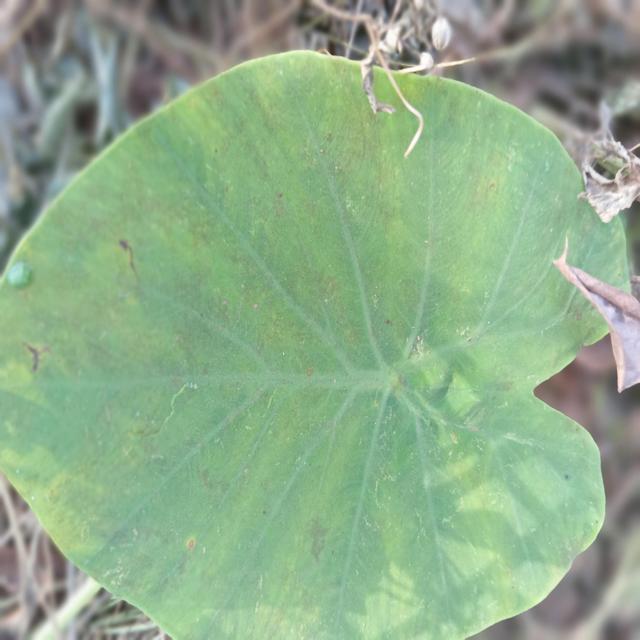
Label: Early_Blight